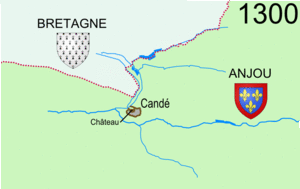
Animation présentant l'évolution territoriale de la commune de Candé (Maine-et-Loire, France) du Moyen-Age à 2014.
Candé est une commune française, située dans le département de Maine-et-Loire en région Pays de la Loire. Jusqu'en 2015, la commune fut le chef-lieu du canton de Candé. Au dernier recensement de 2017, la commune comptait 2 834 habitants.